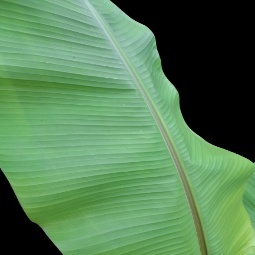
Label: Zinc